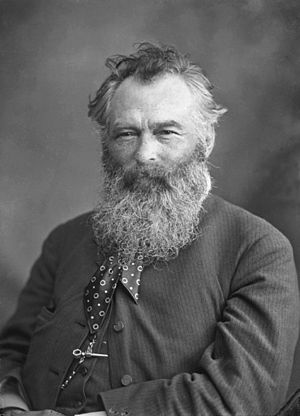
Ivan Sjisjkin
Ivan Ivanovitj Sjisjkin var en russisk maler.